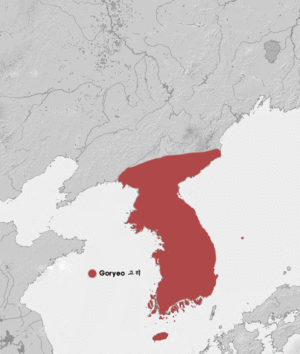
Goryeo
Kort.
Dynastiet Goryeo var et koreansk kongedømme, som blev etableret i 918 af kejser Taejo. Goryeo erobrede de tre koreanske kongedømmer Silla, Hubaekje og Hugoguryeo og forenede disse i 936. Goryeo udvidede de koreanske grænser nord over til Wonsan i nordøst og til Yalufloden. I 1374 bestod landet af det aller meste af Koreahalvøen. I 1392 blev Goryeo afløst af et andet koreansk dynasti, Joseon.